Vexator Canadiensis tokens

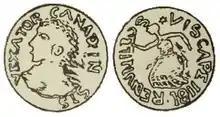
An illustration of a Vexator Canadiensis token (Breton 558), as depicted in Pierre-Napoléon Breton's "Popular Illustrated Guide to Canadian Coins, Medals"

The Vexator Canadiensis tokens (also known as the Vexator Canadensis tokens) are thought to be politically satirical tokens produced in either Quebec City or Montreal sometime in the 1830s. The tokens present a very crude image of a vaguely male bust on their obverse, and a female figure on the reverse. The legends on either side were deliberately designed so that they are hard to definitively read, but are commonly known as the "" based on a common interpretation of its obverse legend. Depending on the interpretation of the inscriptions, they can either be taken as a form of satirical protest against either an unpopular Upper Canada governor, or William IV as a "tormentor of Canada", or more simply, depicting a fur trapper. Since all of these interpretations are possible, the ambiguity would allow the issuer from escaping being cited for sedition.